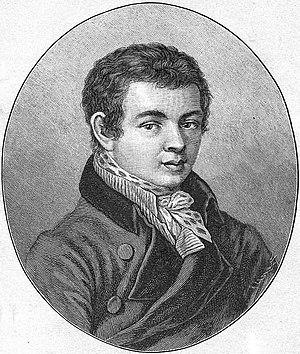
Vassili Nazarovitch Karazine, né le 30 janvier 1773 au domaine familial de Kroutchik dans le gouvernement de Kharkov et mort le 4 novembre 1842 à Nikolaïev dans le gouvernement de Kherson, est un savant russe d'origine ukrainienne, ingénieur qui fut le fondateur de l'Université de Kharkov qui porte son nom depuis 1996. Il est également à l'initiative de la formation du ministère de l'Instruction publique de l'Empire russe.